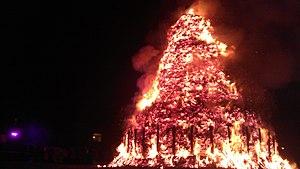
Le traditionnel grand feu de Bouge (Namur)
Bouge est une section de la ville belge de Namur située en Région wallonne dans la province de Namur.